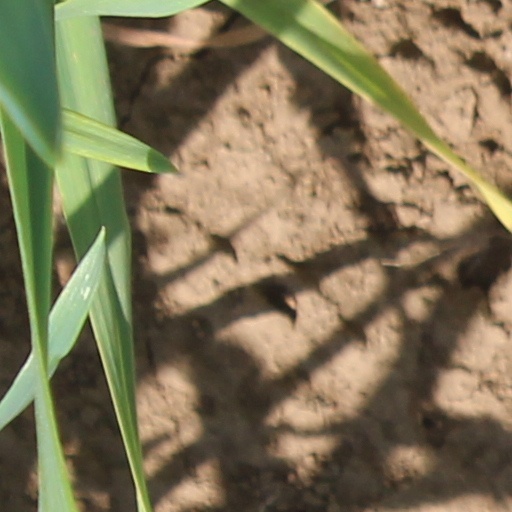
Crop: wheat